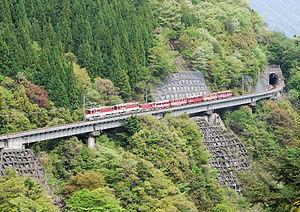
La ligne Ikawa est une ligne ferroviaire de la compagnie Ōigawa Railway située dans la préfecture de Shizuoka au Japon. Elle relie la gare de Senzu à Kawanehon à la gare d'Ikawa à Shizuoka. Elle est aussi appelée ligne Abt Alpes du sud. La ligne a la particularité d'avoir une section à crémaillère, la seule en service au Japon.